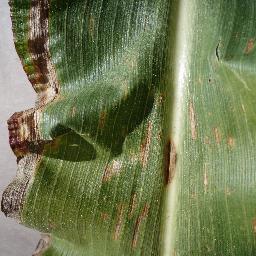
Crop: corn
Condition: (maize)_cercospora_spot_gray_spot